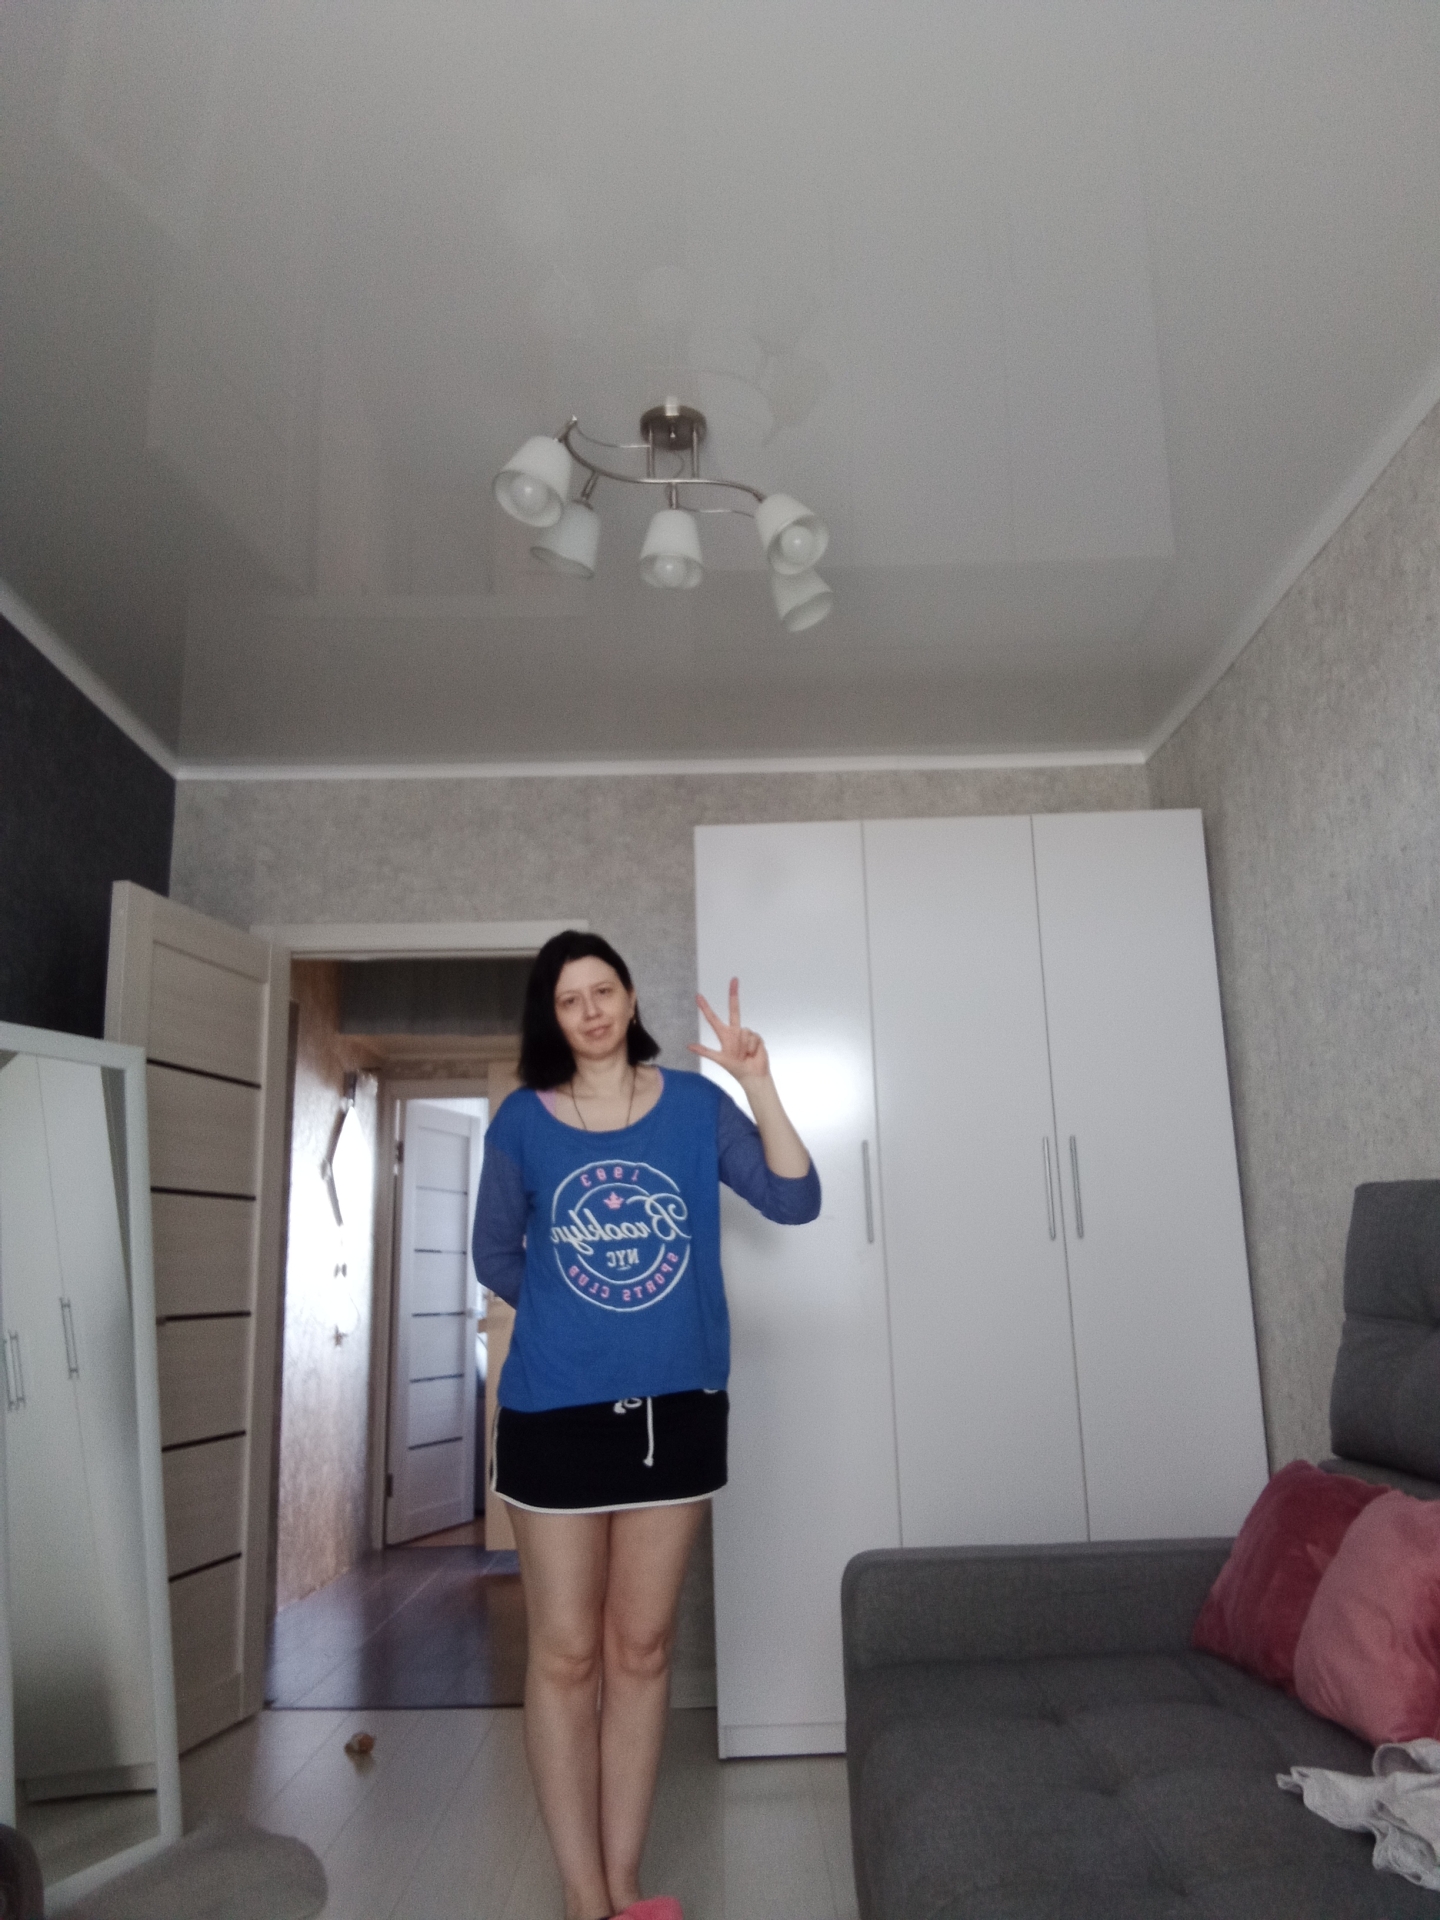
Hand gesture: three2